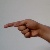
The image shows a hand gesture representing the letter 'G' in Indian Sign Language.